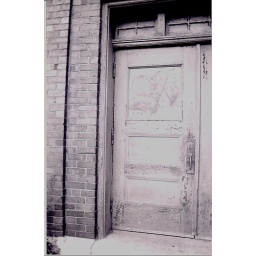
Hearts on a door around Madison St., downtown Chicago. 2004. Taken with a black and white 35mm throwaway camera.